Question: What color is the fridge?
Tambaya: Menene launin firjin?
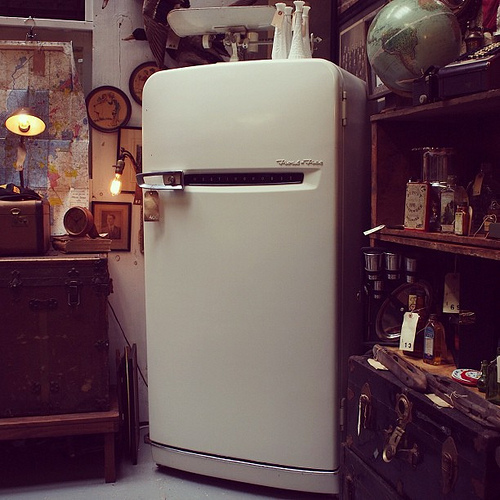
Answer: White.
Amsa: Fari.